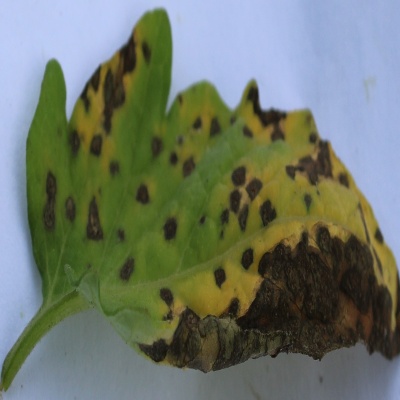
Crop: Tomato
Condition: septoria leaf spot